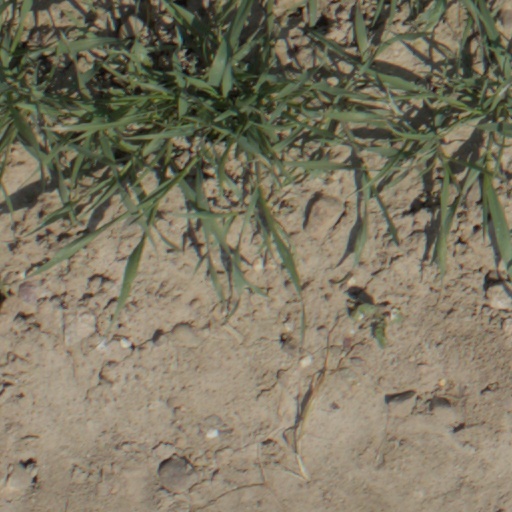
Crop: wheat